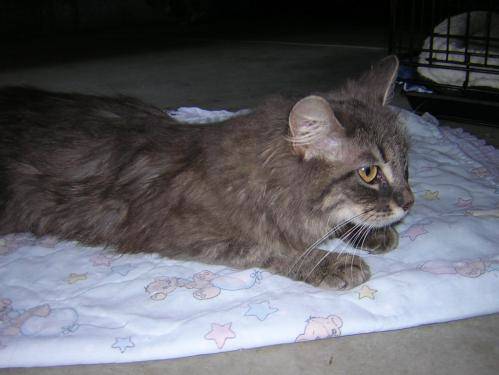
Label: cat